Tom Keene (actor)

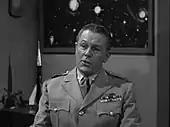
Tom Keene in "Plan 9 from Outer Space" (1959), his last role.

Keene died of cancer on August 4, 1963, aged 66. He was interred in the Forest Lawn Memorial Park Cemetery in Glendale, California.